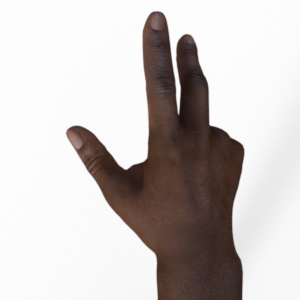
Label: scissors